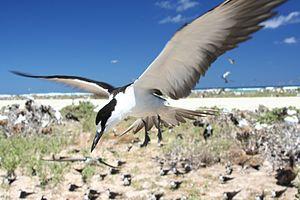
Onychoprion est un genre d'oiseaux de la famille des Laridae.